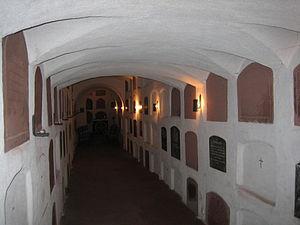
L'église Saint-Ignace de Mayence est une église classique construite sur le modèle de l'église Saint-Gervais-Saint-Protais de Paris de 1763 à 1775. Elle est vouée à saint Ignace d'Antioche.